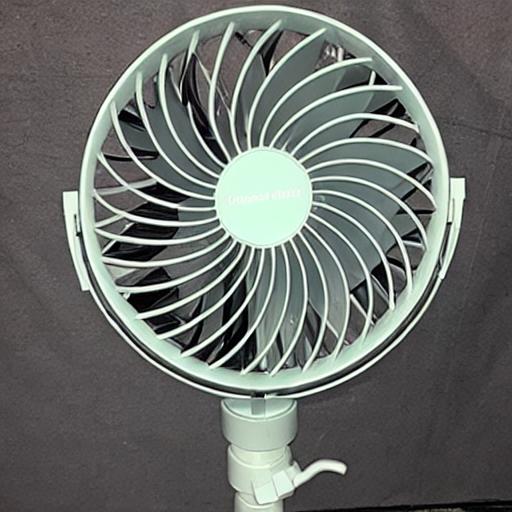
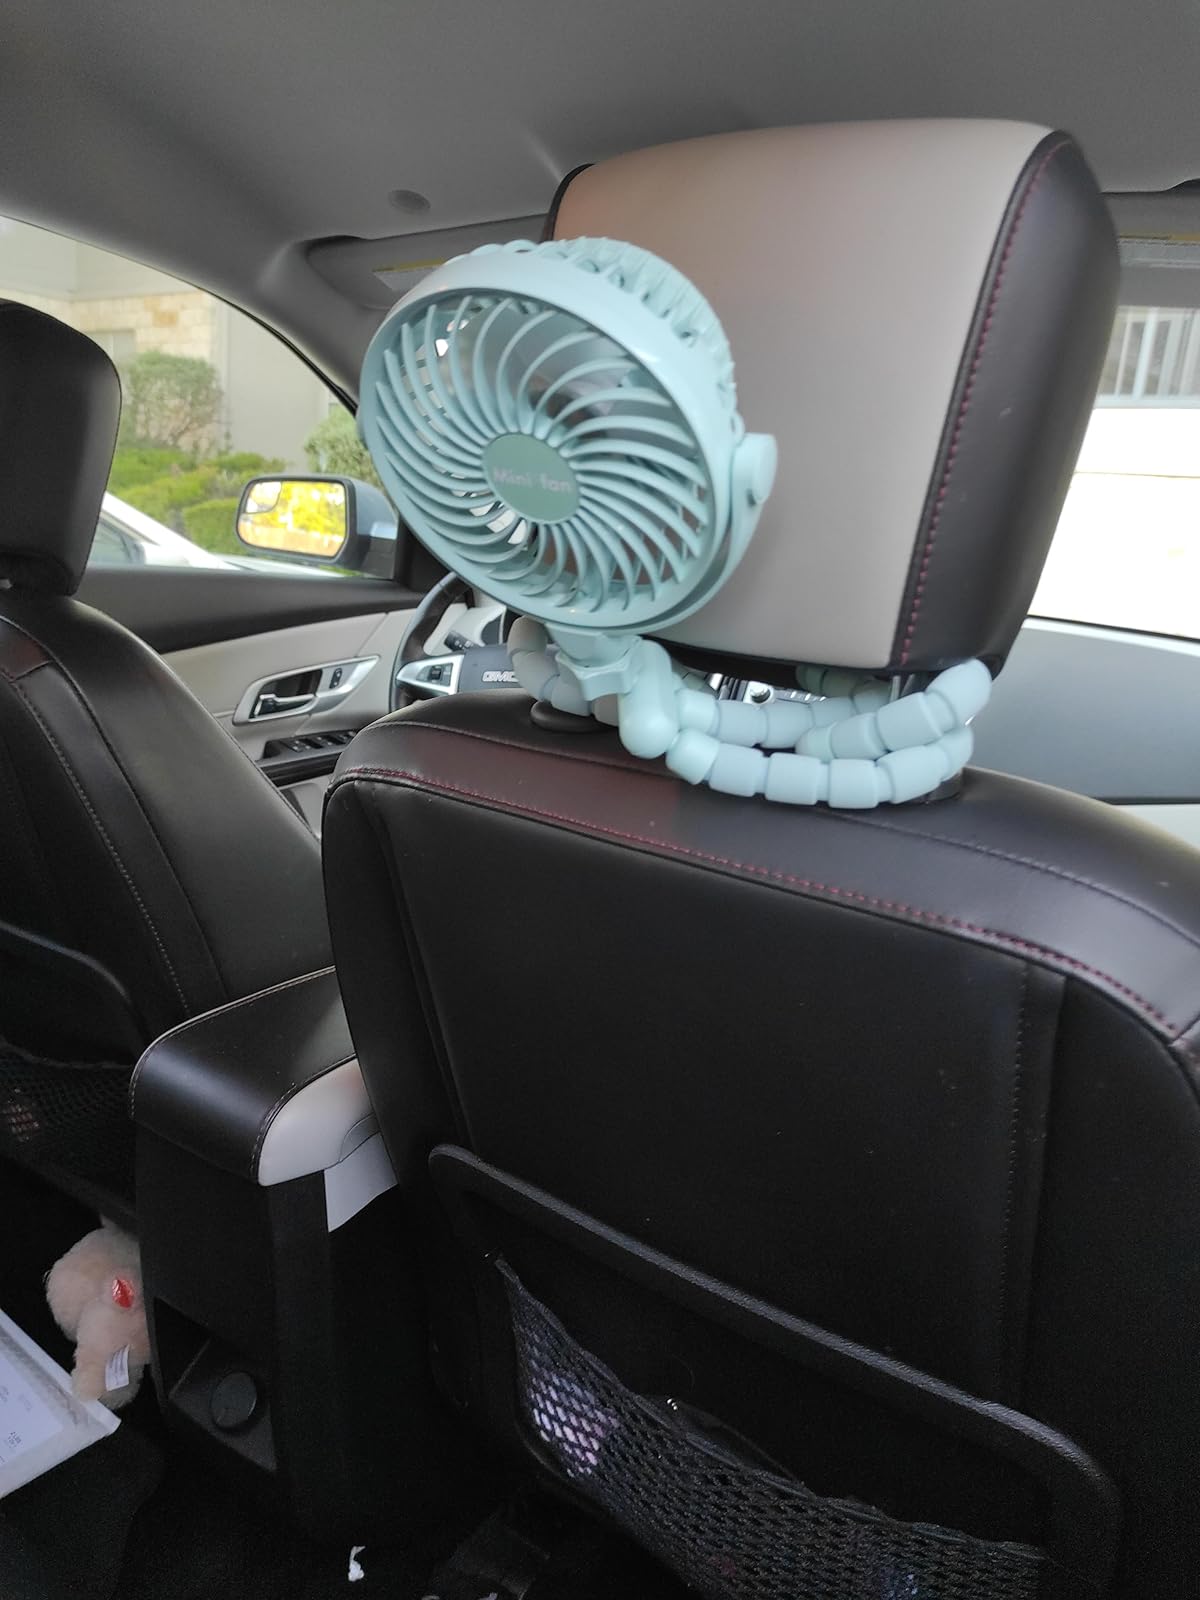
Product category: fan
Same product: no